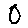
Label: 0